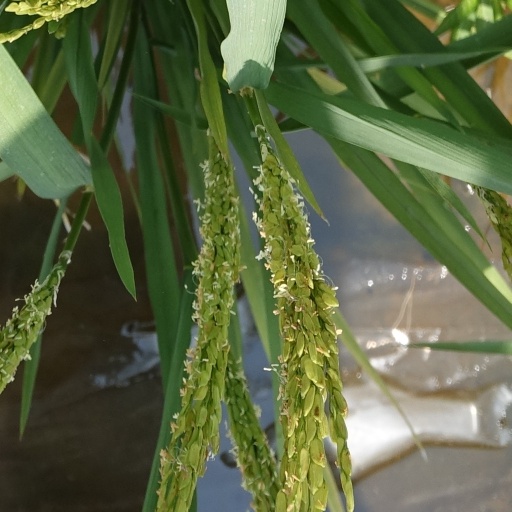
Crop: rice